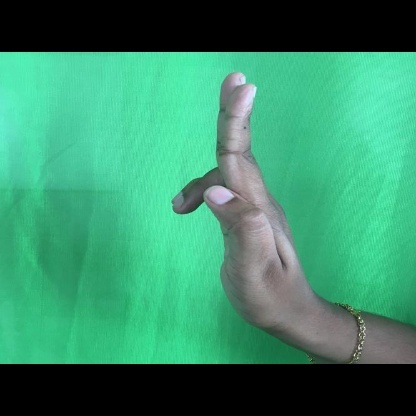
Mudra: Ardhapathaka